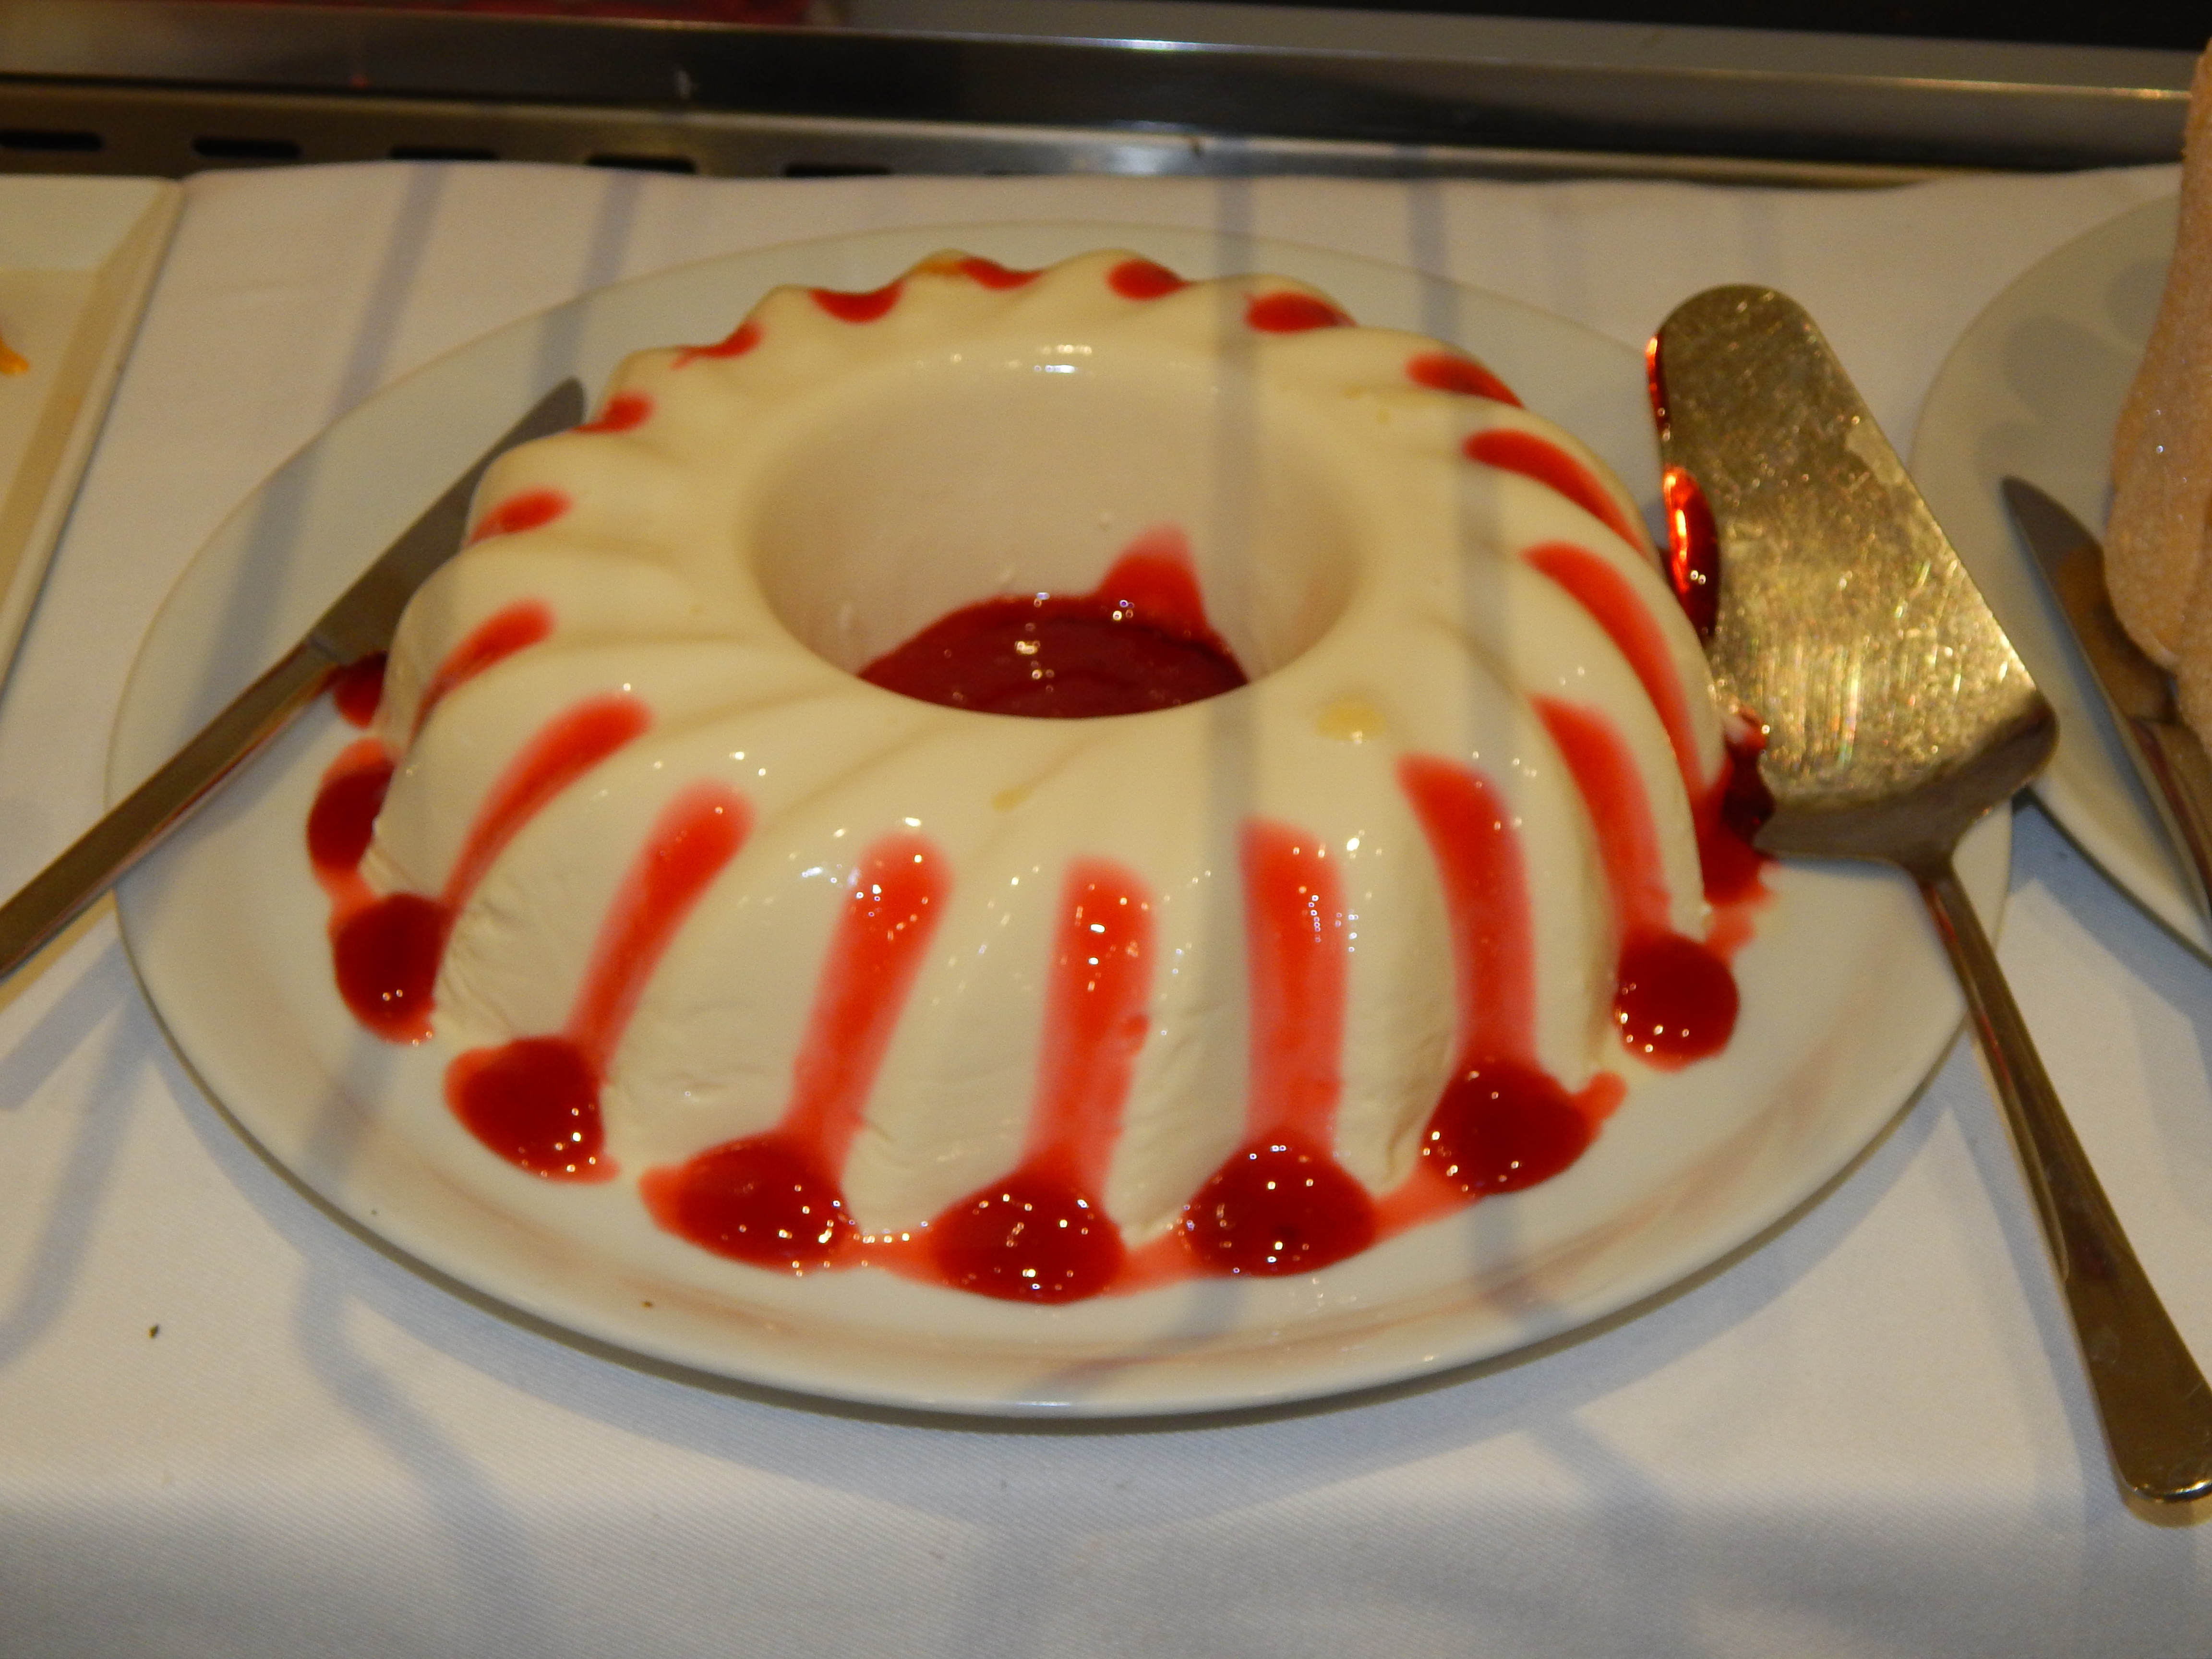
cuisine, food, breakfast, pizza, restaurant, traditional, delicious, sweet, cheese, background, beautiful, white, eat, dinner, plate, lunch, healthy, hot, table, dessert, whipped cream, panna cotta, cream, frozen dessert, sweetness, toppings, baking, pudding, blancmange, cream cheese, cheesecake, dairy product, bavarian cream, gelatin dessert, zuppa inglese, fruit cake